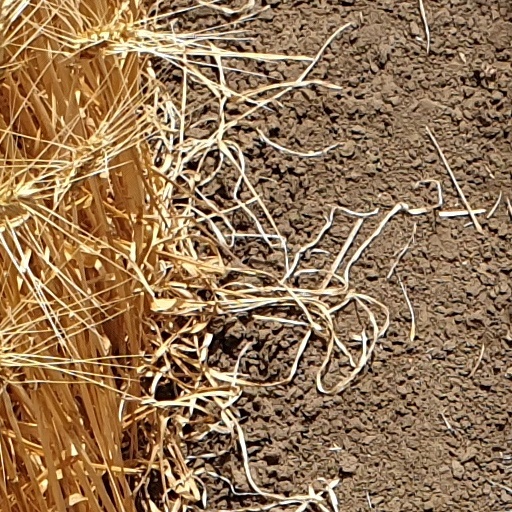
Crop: wheat